St James's Church, Kingston, Purbeck

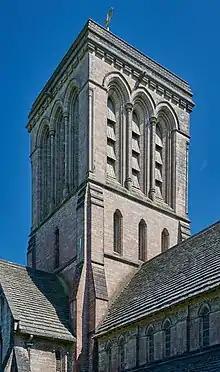
Detail on Street's substantial central tower, a local landmark

Entering the nave from the narthex, it is formed of four bays, aisled, with a clerestory above. The nave arcades are decorated with dog-tooth carvings, with minor differences between those on the south and north arcades, and stiff-leaf capitals. The nave aisle windows depict biblical figures and saints, which are attributed to Clayton and Bell. The larger lancets that face westwards in the aisles represent Noah and his ark. The main feature of the nave is the large rose window, reminiscent of that at Lausanne Cathedral, Switzerland, which was designed by Street and executed by Clayton and Bell. Unlike the transepts, chancel and crossing, neither the nave nor aisles are vaulted in stone, instead, the wagon roof, featuring purlins, is open to the church.